Lygourio

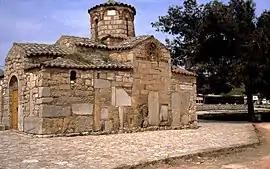
The temple of Agios Ioannis Eleimon in Lygourio

Lygourio is a Greek small town located about the middle of Argolis prefecture. It is built at the foot of Arachnaion Mountain at a height of 370 meters, near the Ancient Theatre of Epidaurus. Its population is 2482 inhabitants according to 2011 census. Lygourio is the seat of Epidavros municipality and Asklipieio municipal unit.